January 2017 European cold wave

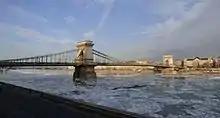
The frozen Danube in Budapest on 9 January

Eight deaths from the cold were reported in the Czech Republic, mainly of homeless people. The bodies of three migrants were found near the border between Bulgaria and Turkey. Médecins Sans Frontières raised concerns about the risk to migrants, especially around 2,000 people living in Belgrade. The Bosphorus was closed to shipping after a snowstorm that also affected services in Istanbul, Turkey, where more than 650 flights were grounded. Blizzards affected Bulgaria and also parts of Romania and Ukraine, and shipping on the Danube was suspended.